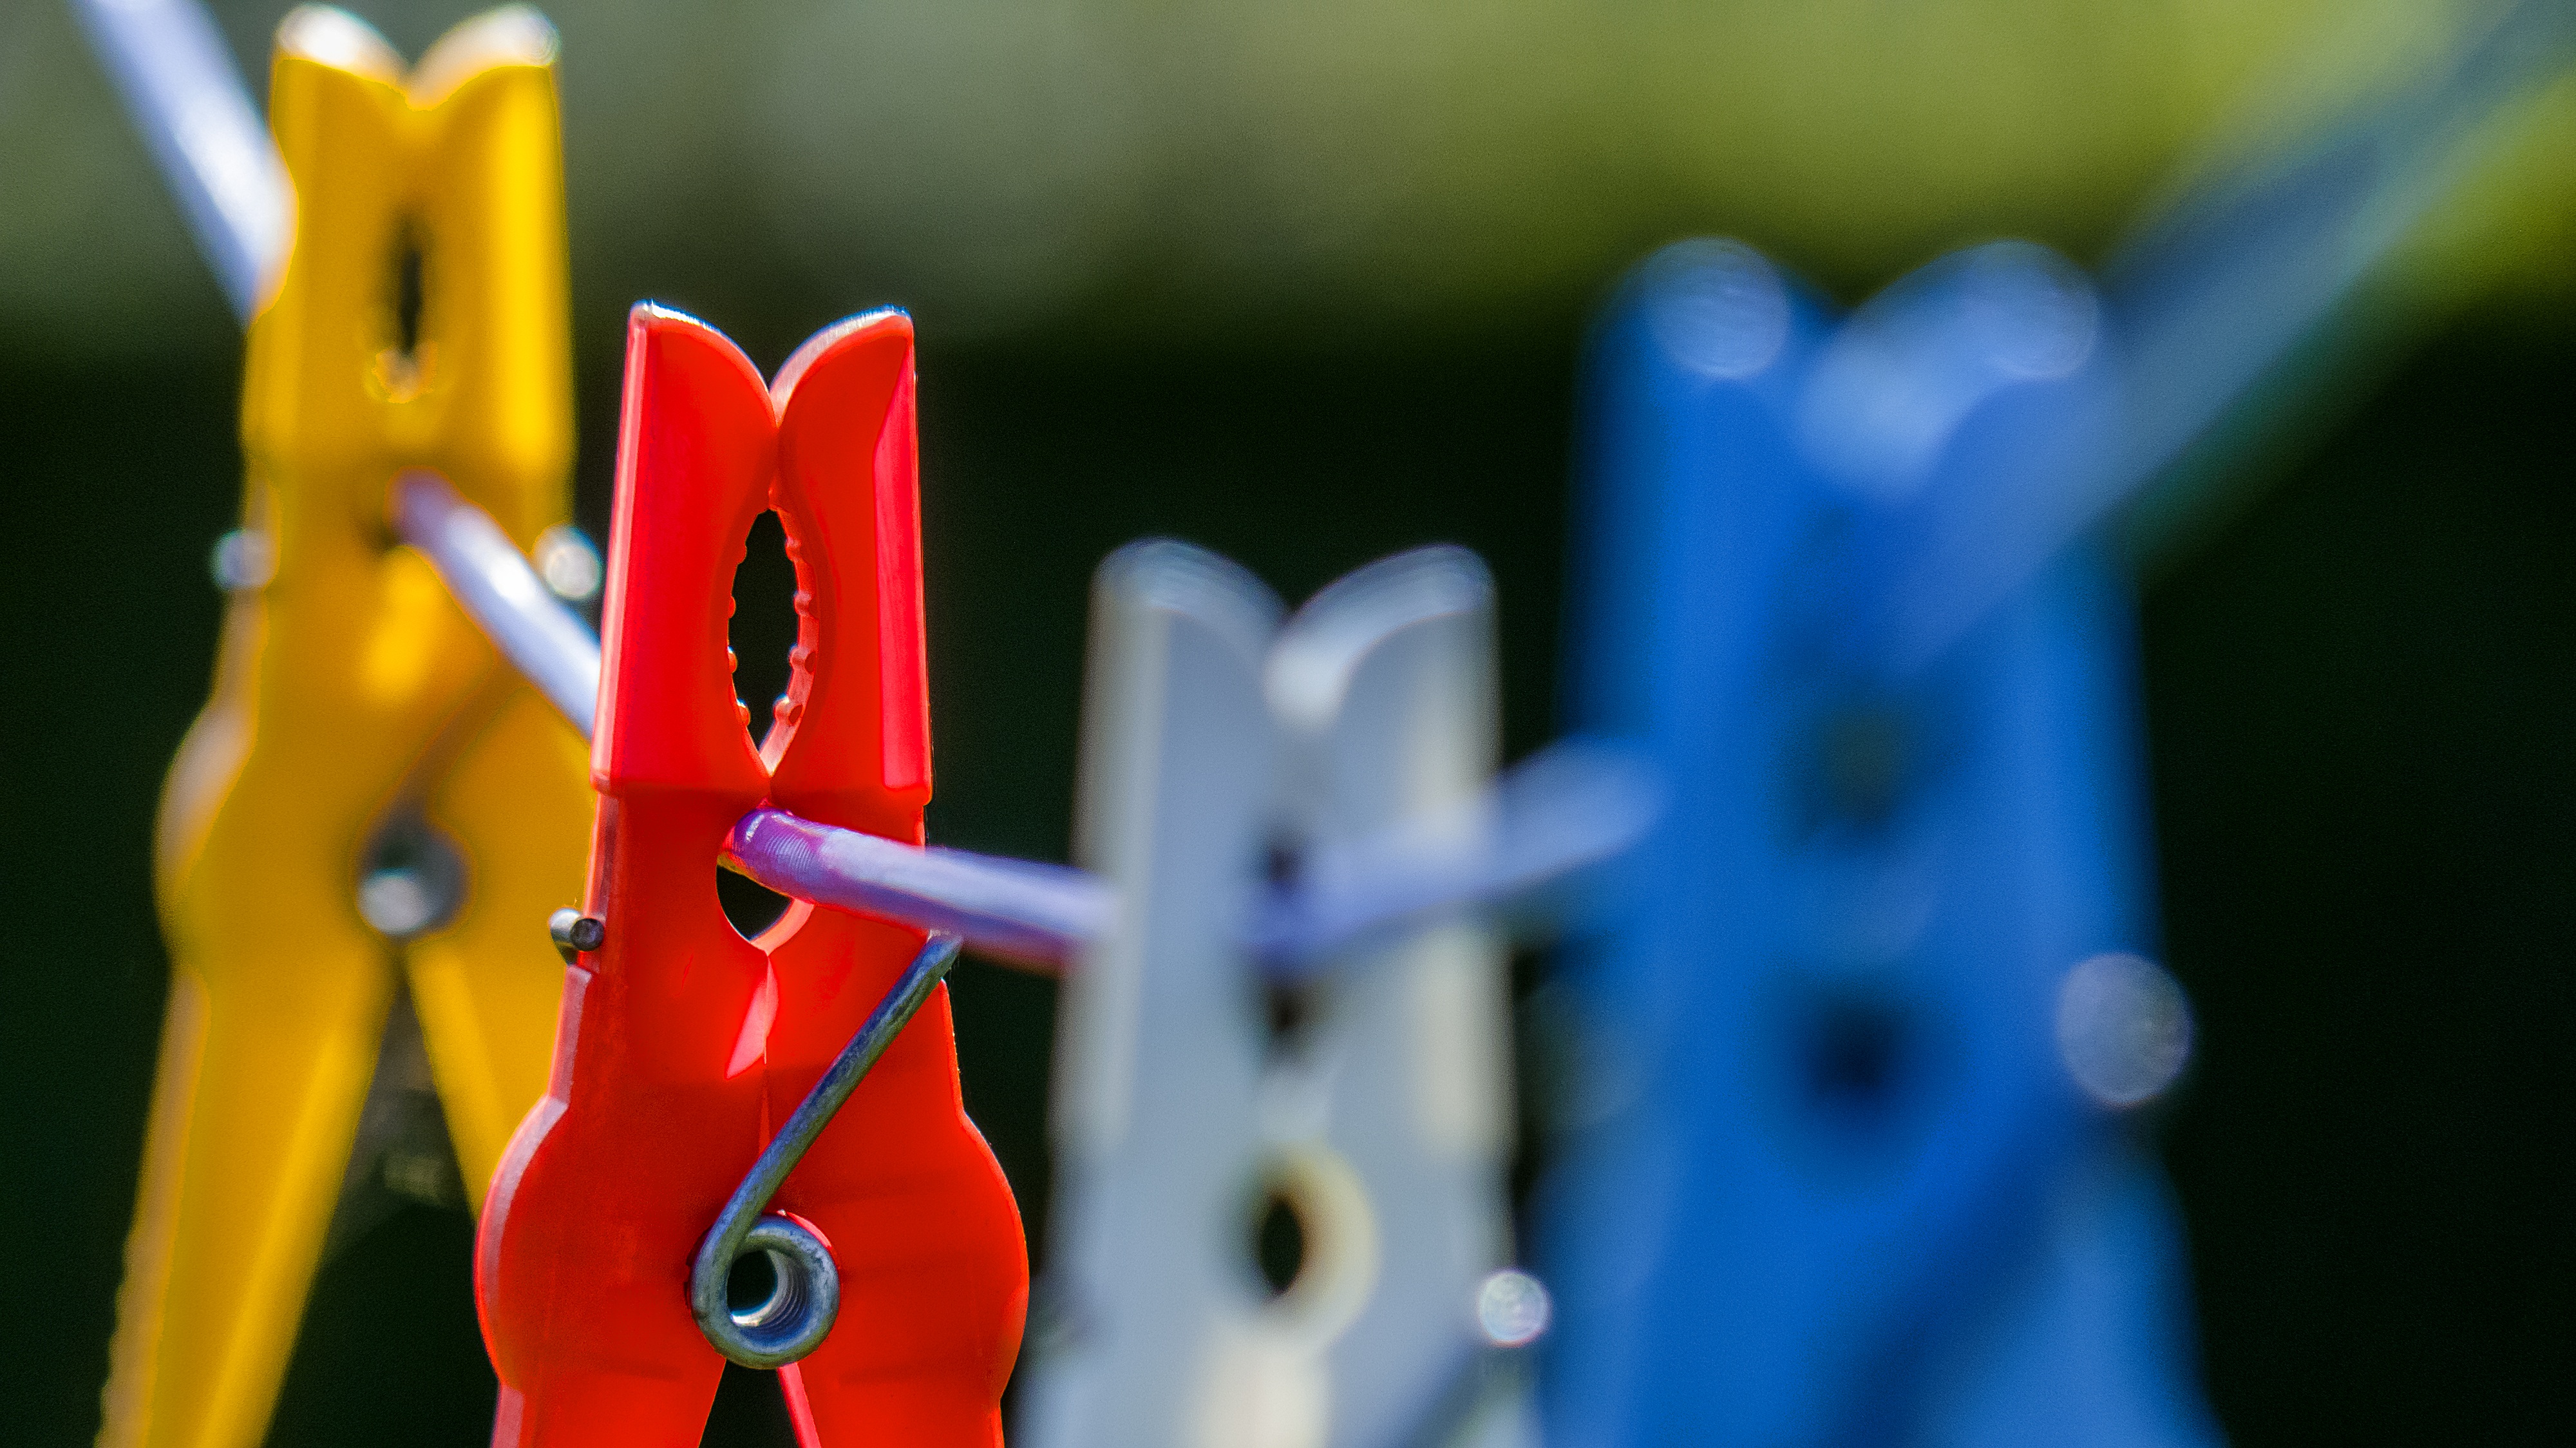
flower, number, dry, red, color, clean, wash, blue, clothing, laundry, close up, jam, leash, out, clip, screenshot, hygiene, macro photography, garments, washed, budget, clothes line, clothes peg, hang laundry, dry laundry, atmosphere of earth